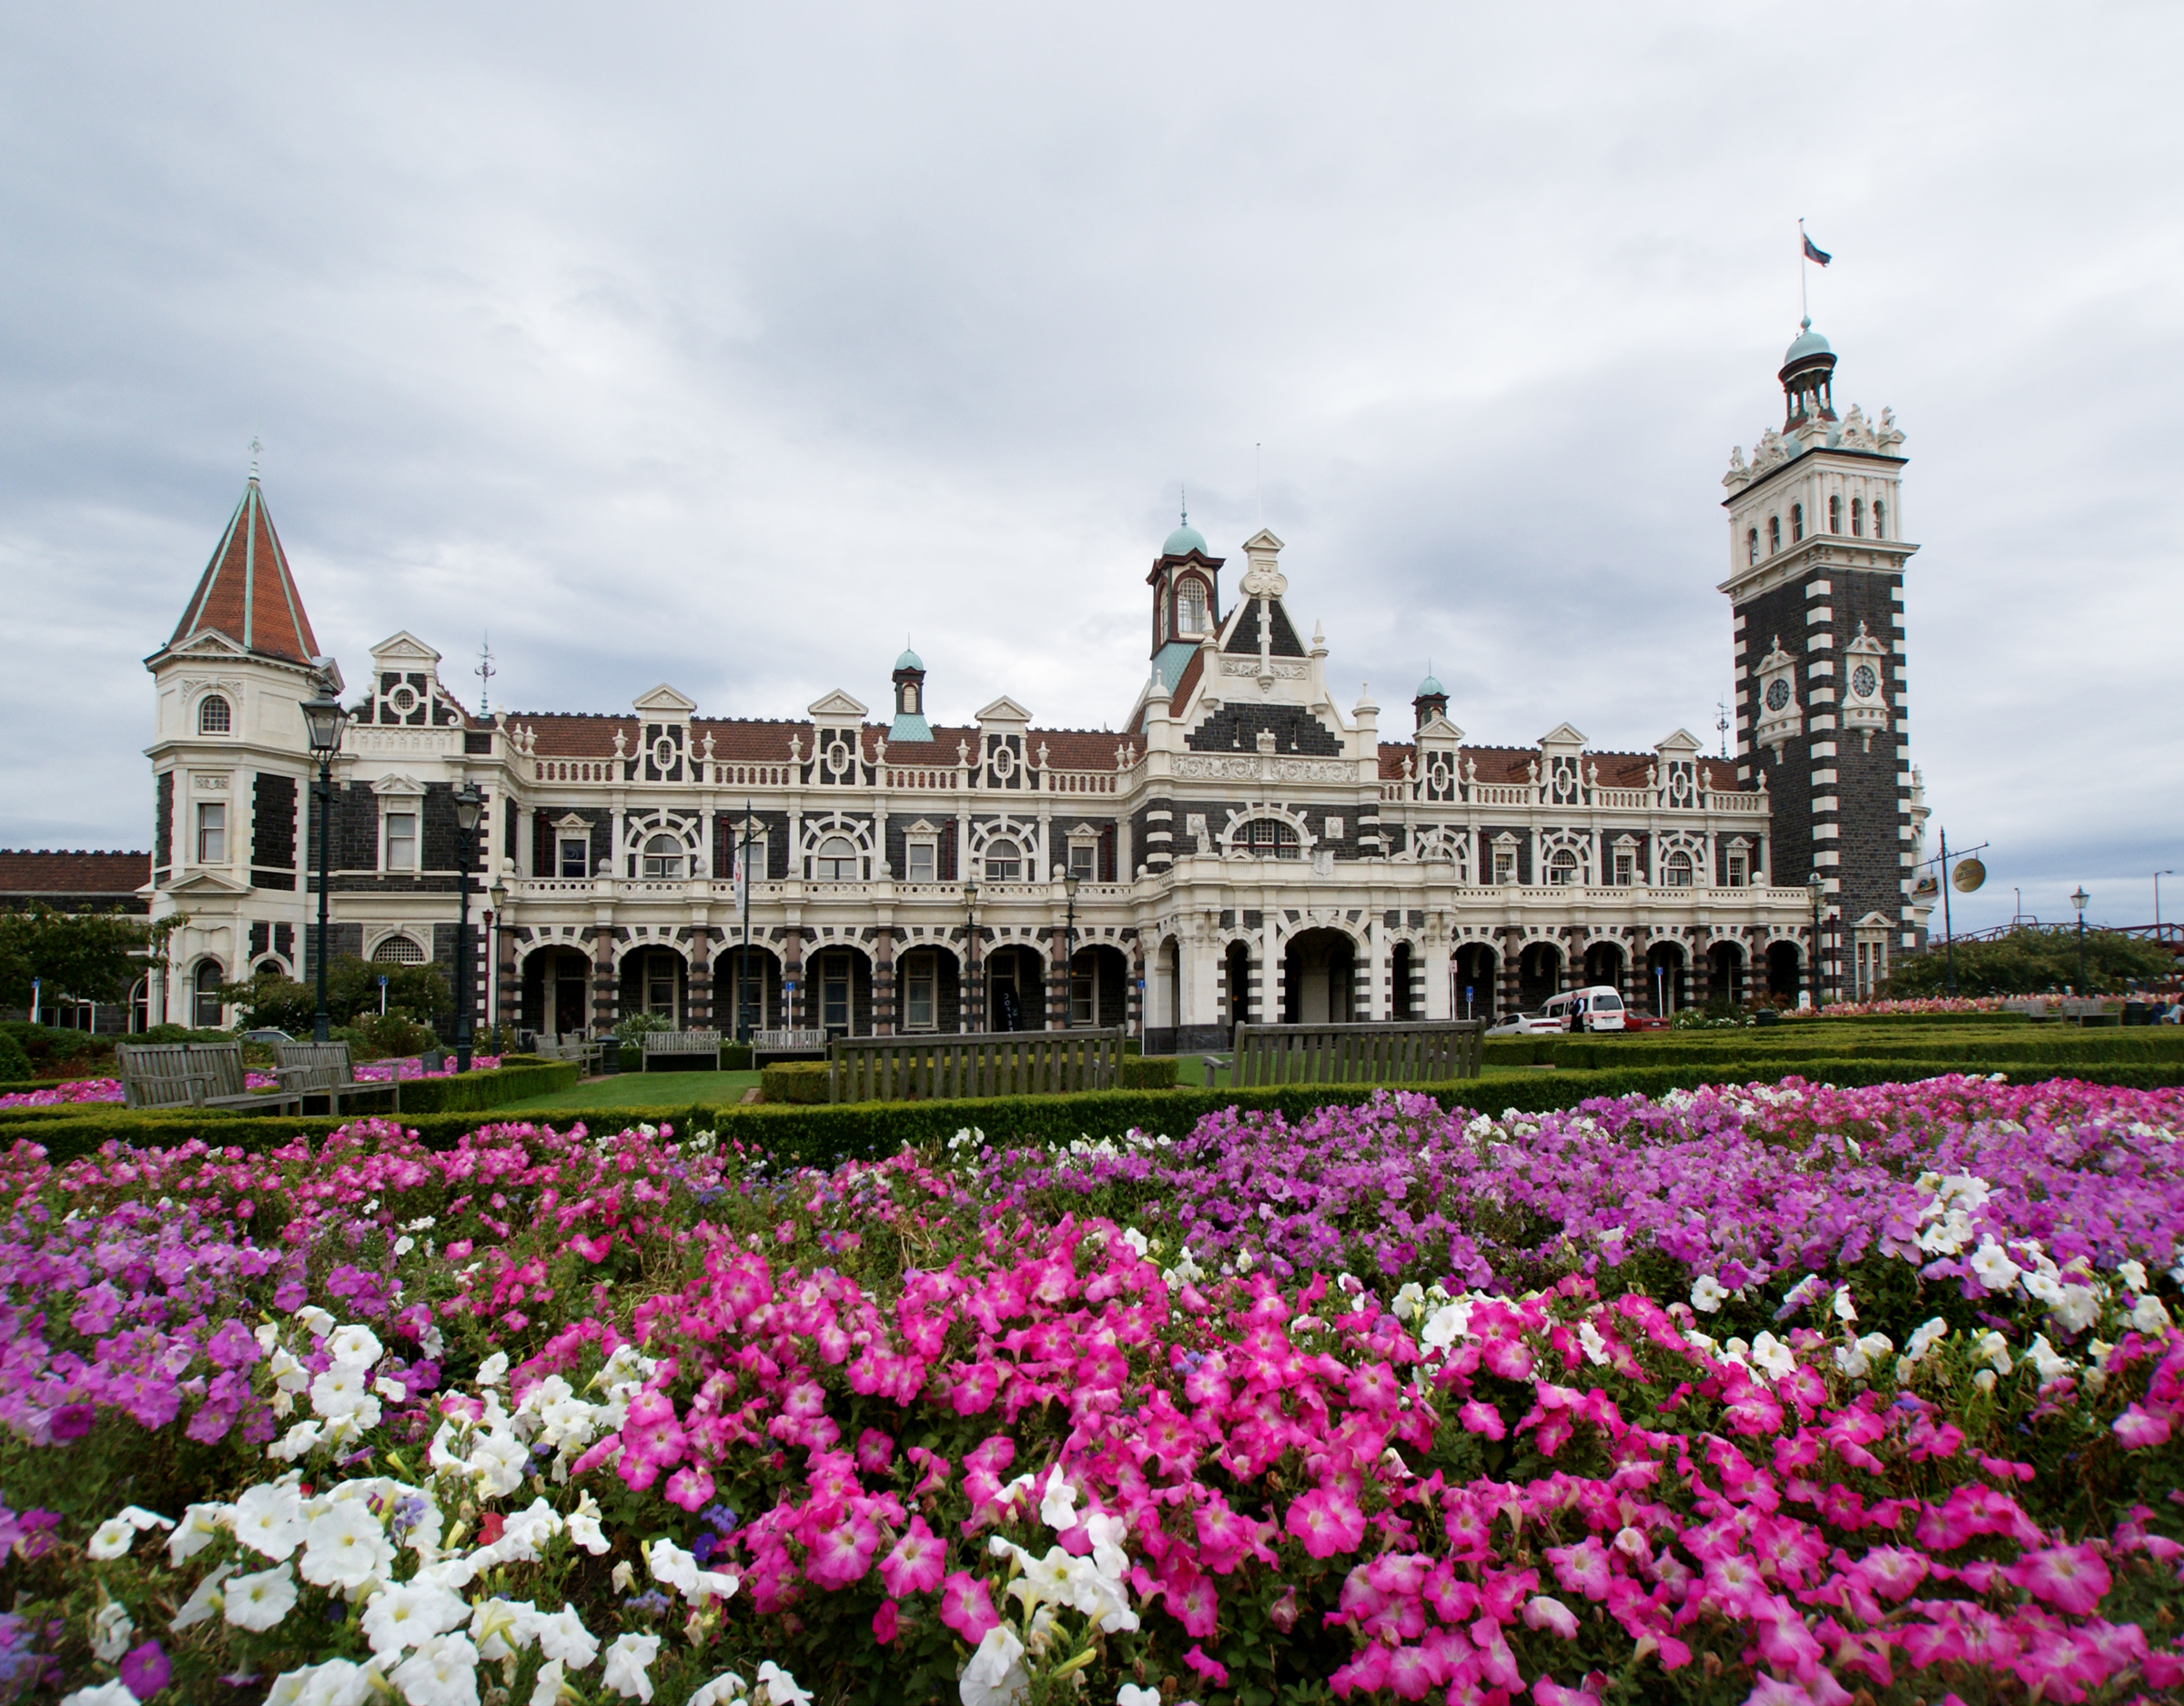
architecture, plant, flower, chateau, palace, park, landmark, tourism, gardens, dunedinrailwaystation, thingstododunedin, buildingstone, buildingdunedin